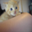
Label: cat